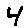
Label: 4